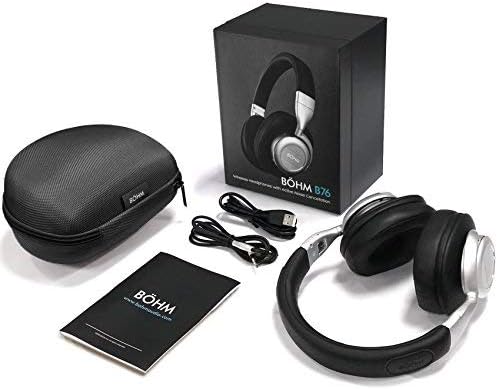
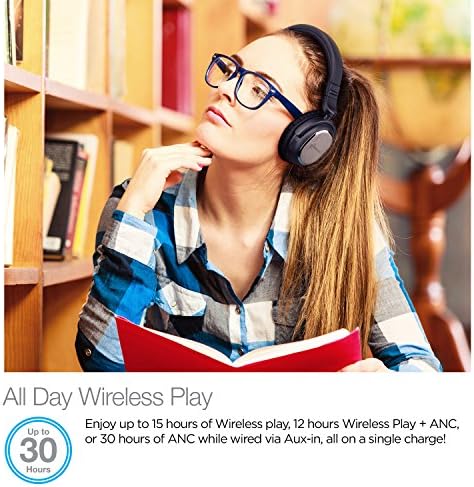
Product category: headphones
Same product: no